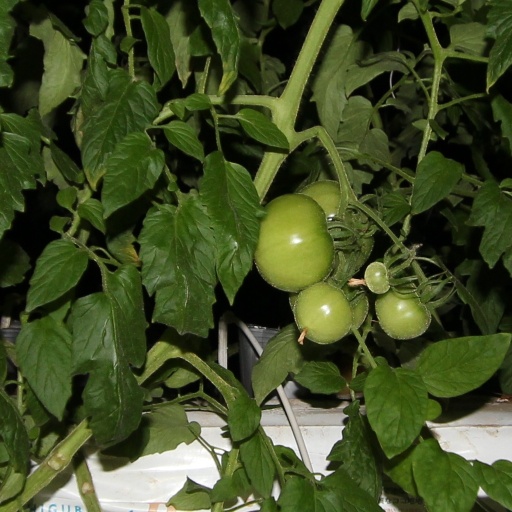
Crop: tomato